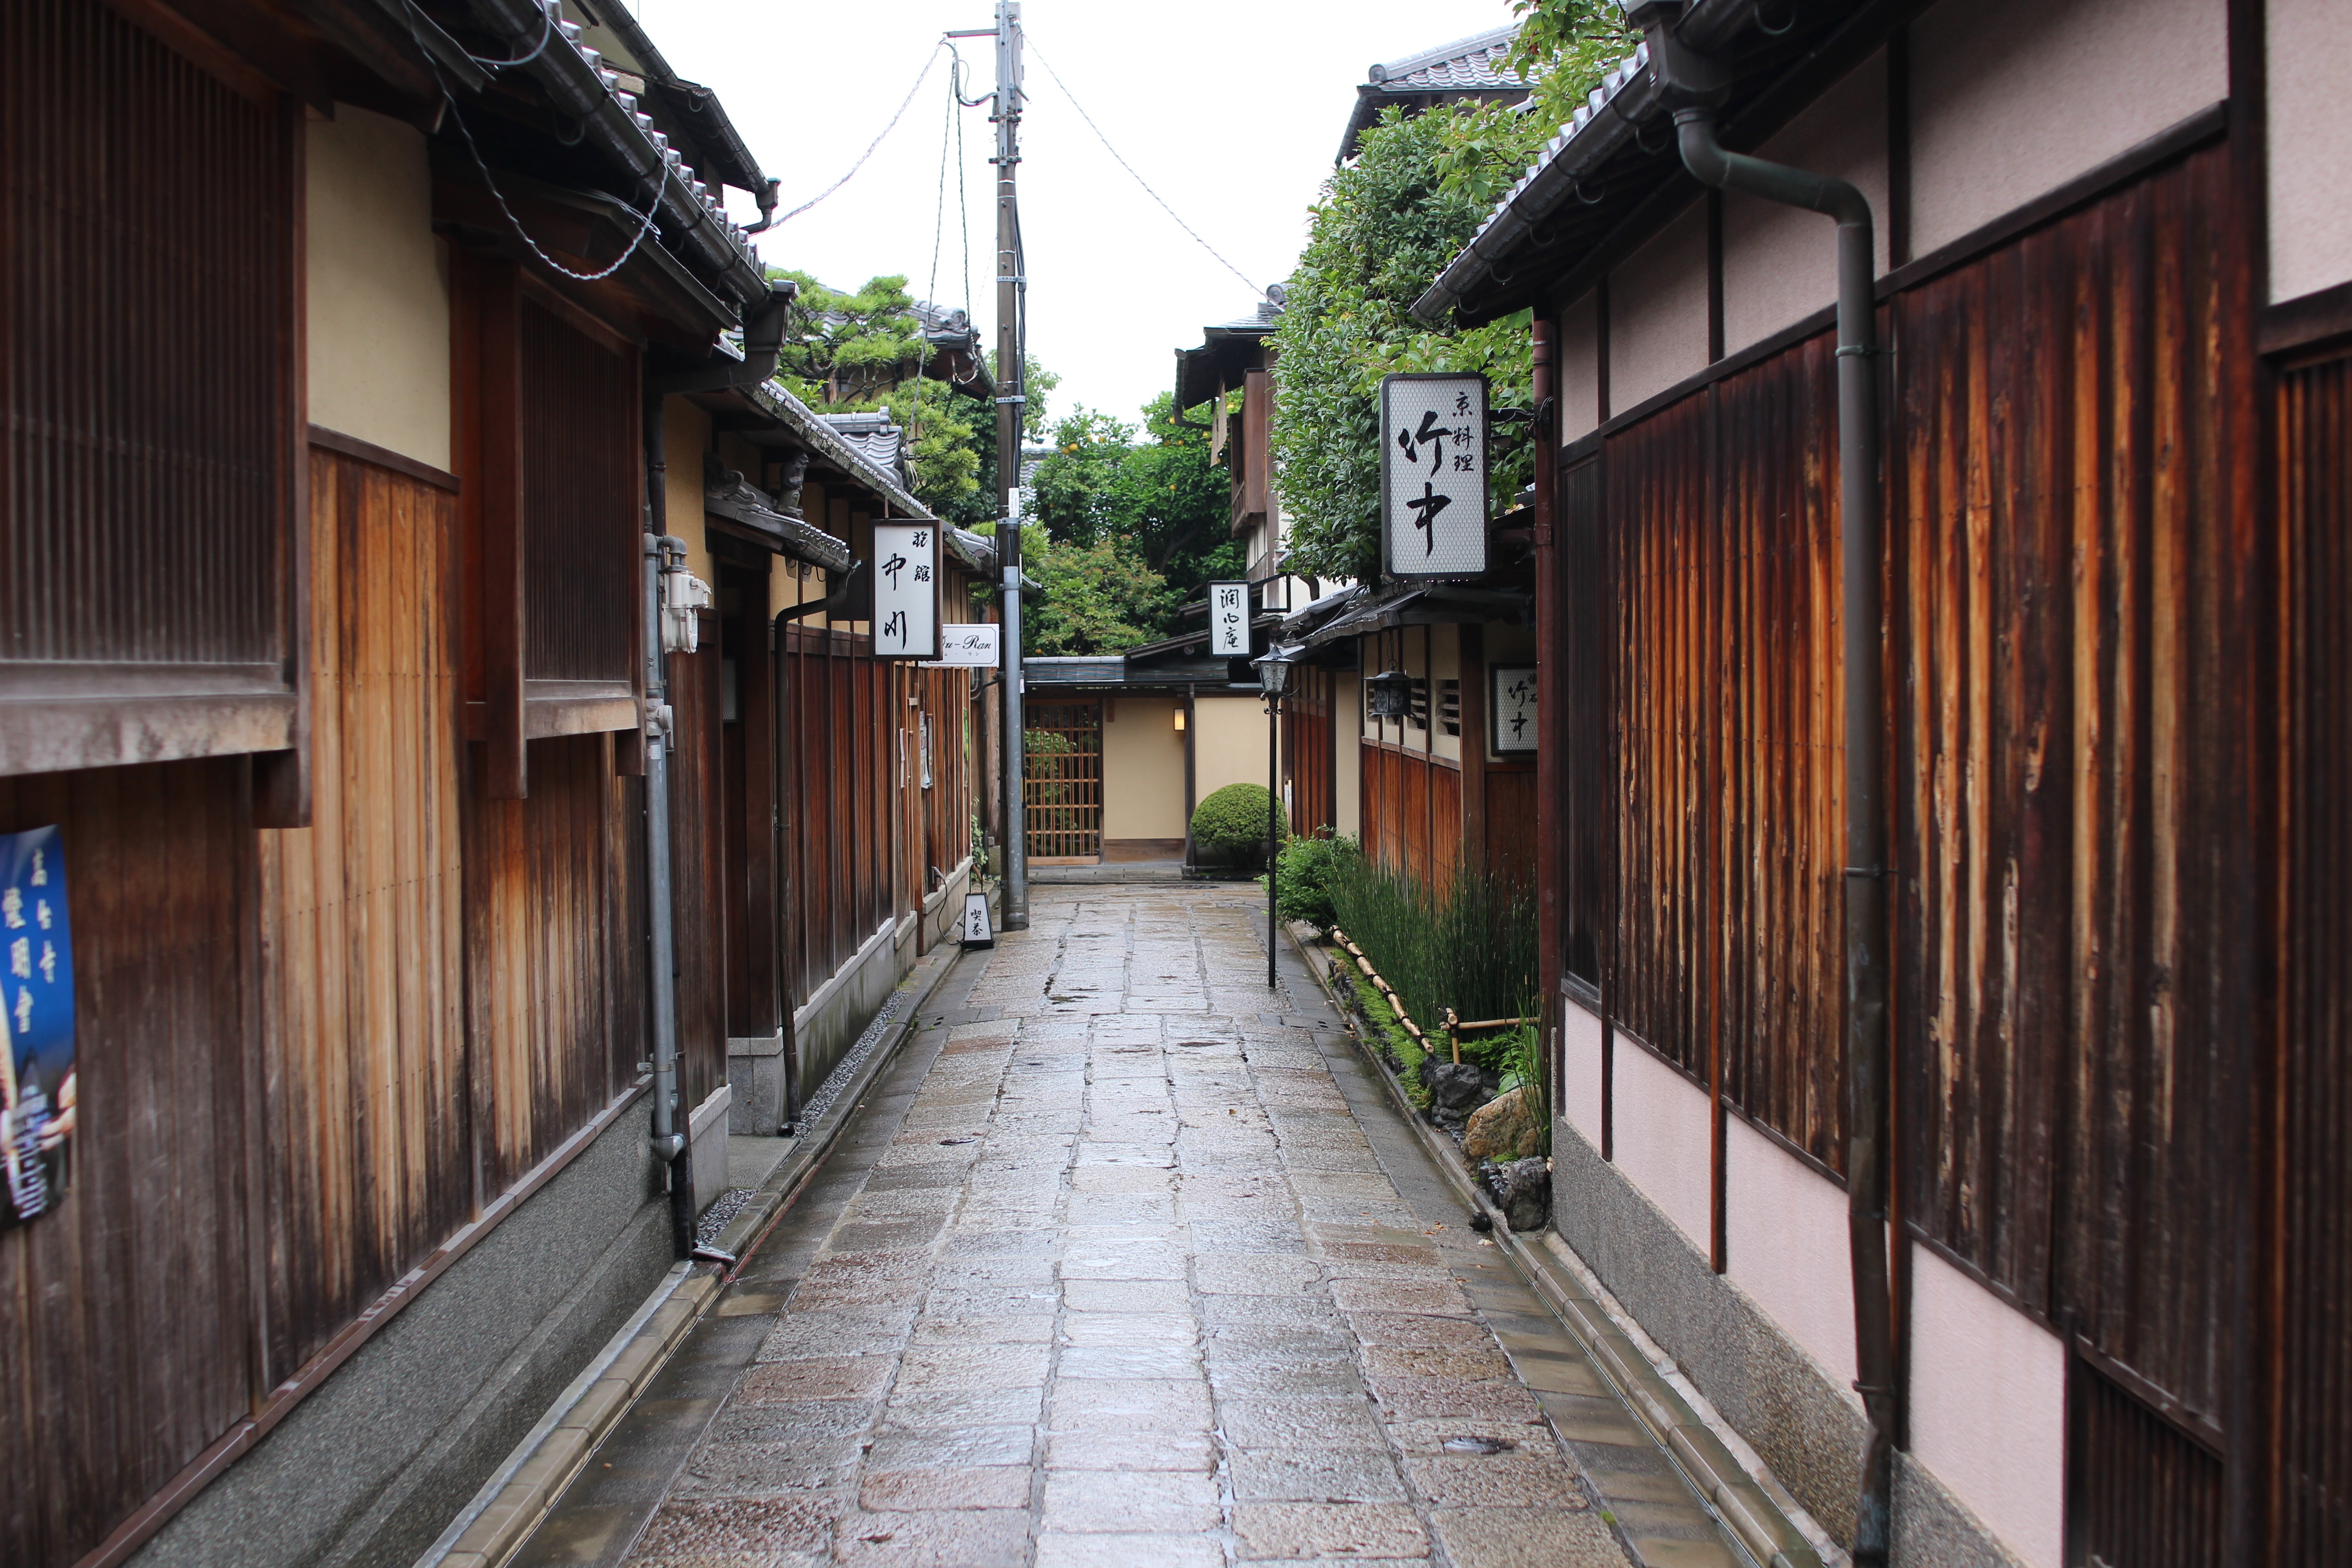
street, town, alley, village, neighbourhood, residential area, human settlement